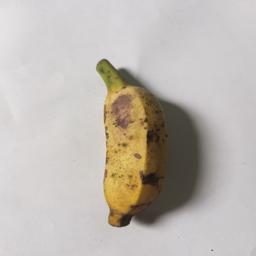
Banana variety: Bangla Kola